Teka

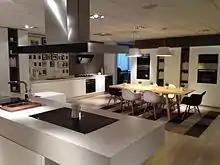
Teka showroom

The company manufactures induction cooktops, glass-ceramic hobs, gas cooktops, ovens, microwaves and extractor hoods. It also produces and distributes kitchen and bathroom taps and bathroom fittings for public facilities and homes. The Teka Group commercializes its products under the brands Teka, Küppersbusch, Mofém, Thor and Vitrogar.